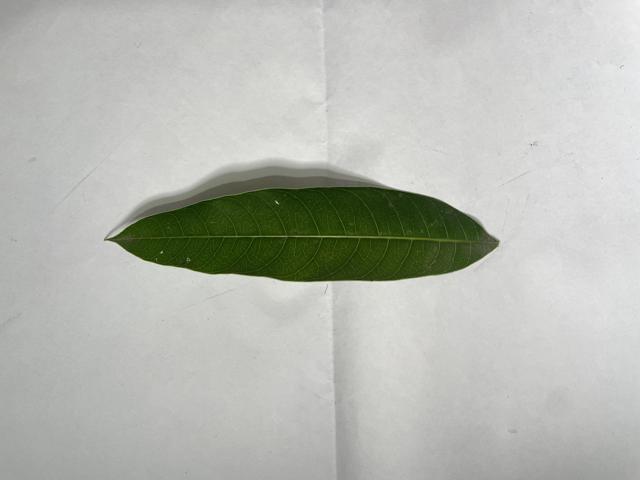
Mango leaf variety: Fazli